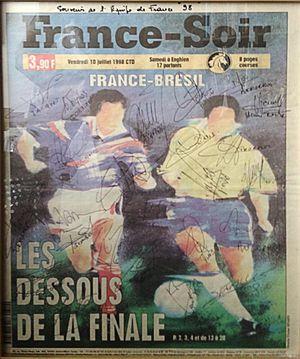
France Soir 1998 - dédicacé par tous les joueurs de l'Equipe de France
Victor Spahn est un artiste-peintre français d'origine russe, né le 20 mars 1949 à Paris. Il est surnommé le « peintre du mouvement ».